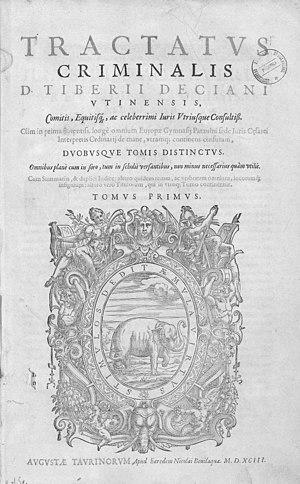
Tiberio Deciani est un juriste et pénéliste italien de la Renaissance, né à Udine le 3 août 1509 et mort à Padoue le 7 février 1582.